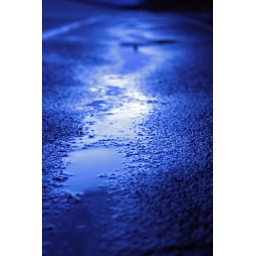
A stream of water upon a roof